Red Rooster

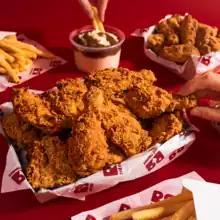
Red Rooster Fried Chicken

In 2009, Red Rooster ran an advertising campaign called "They don't get it in America" featuring comedian Tom Gleeson in the United States asking people about Red Rooster.